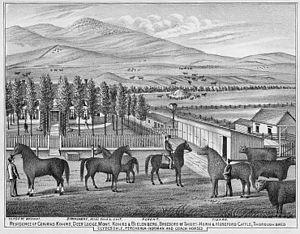
Fort Navajo est le premier album de la série de bande dessinée Blueberry de Jean-Michel Charlier et Jean Giraud. Il a d'abord été prépublié dans Pilote avant d’être publié en album en 1965 sous le titre Fort Navajo, une aventure du Lieutenant Blueberry. Il a été réédité en 1993 à la suite d'une nouvelle mise en couleurs de Claudine Blanc-Dumont. Il marque le début du cycle des premières guerres indiennes. Cet album est probablement inspiré de l'affaire Bascom.